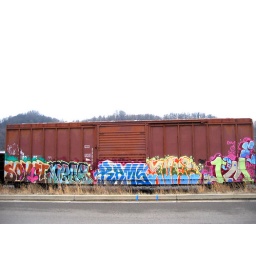
a train car is left unhooked in front of the Fed Ex warehouse. naturally it becomes more beautiful.